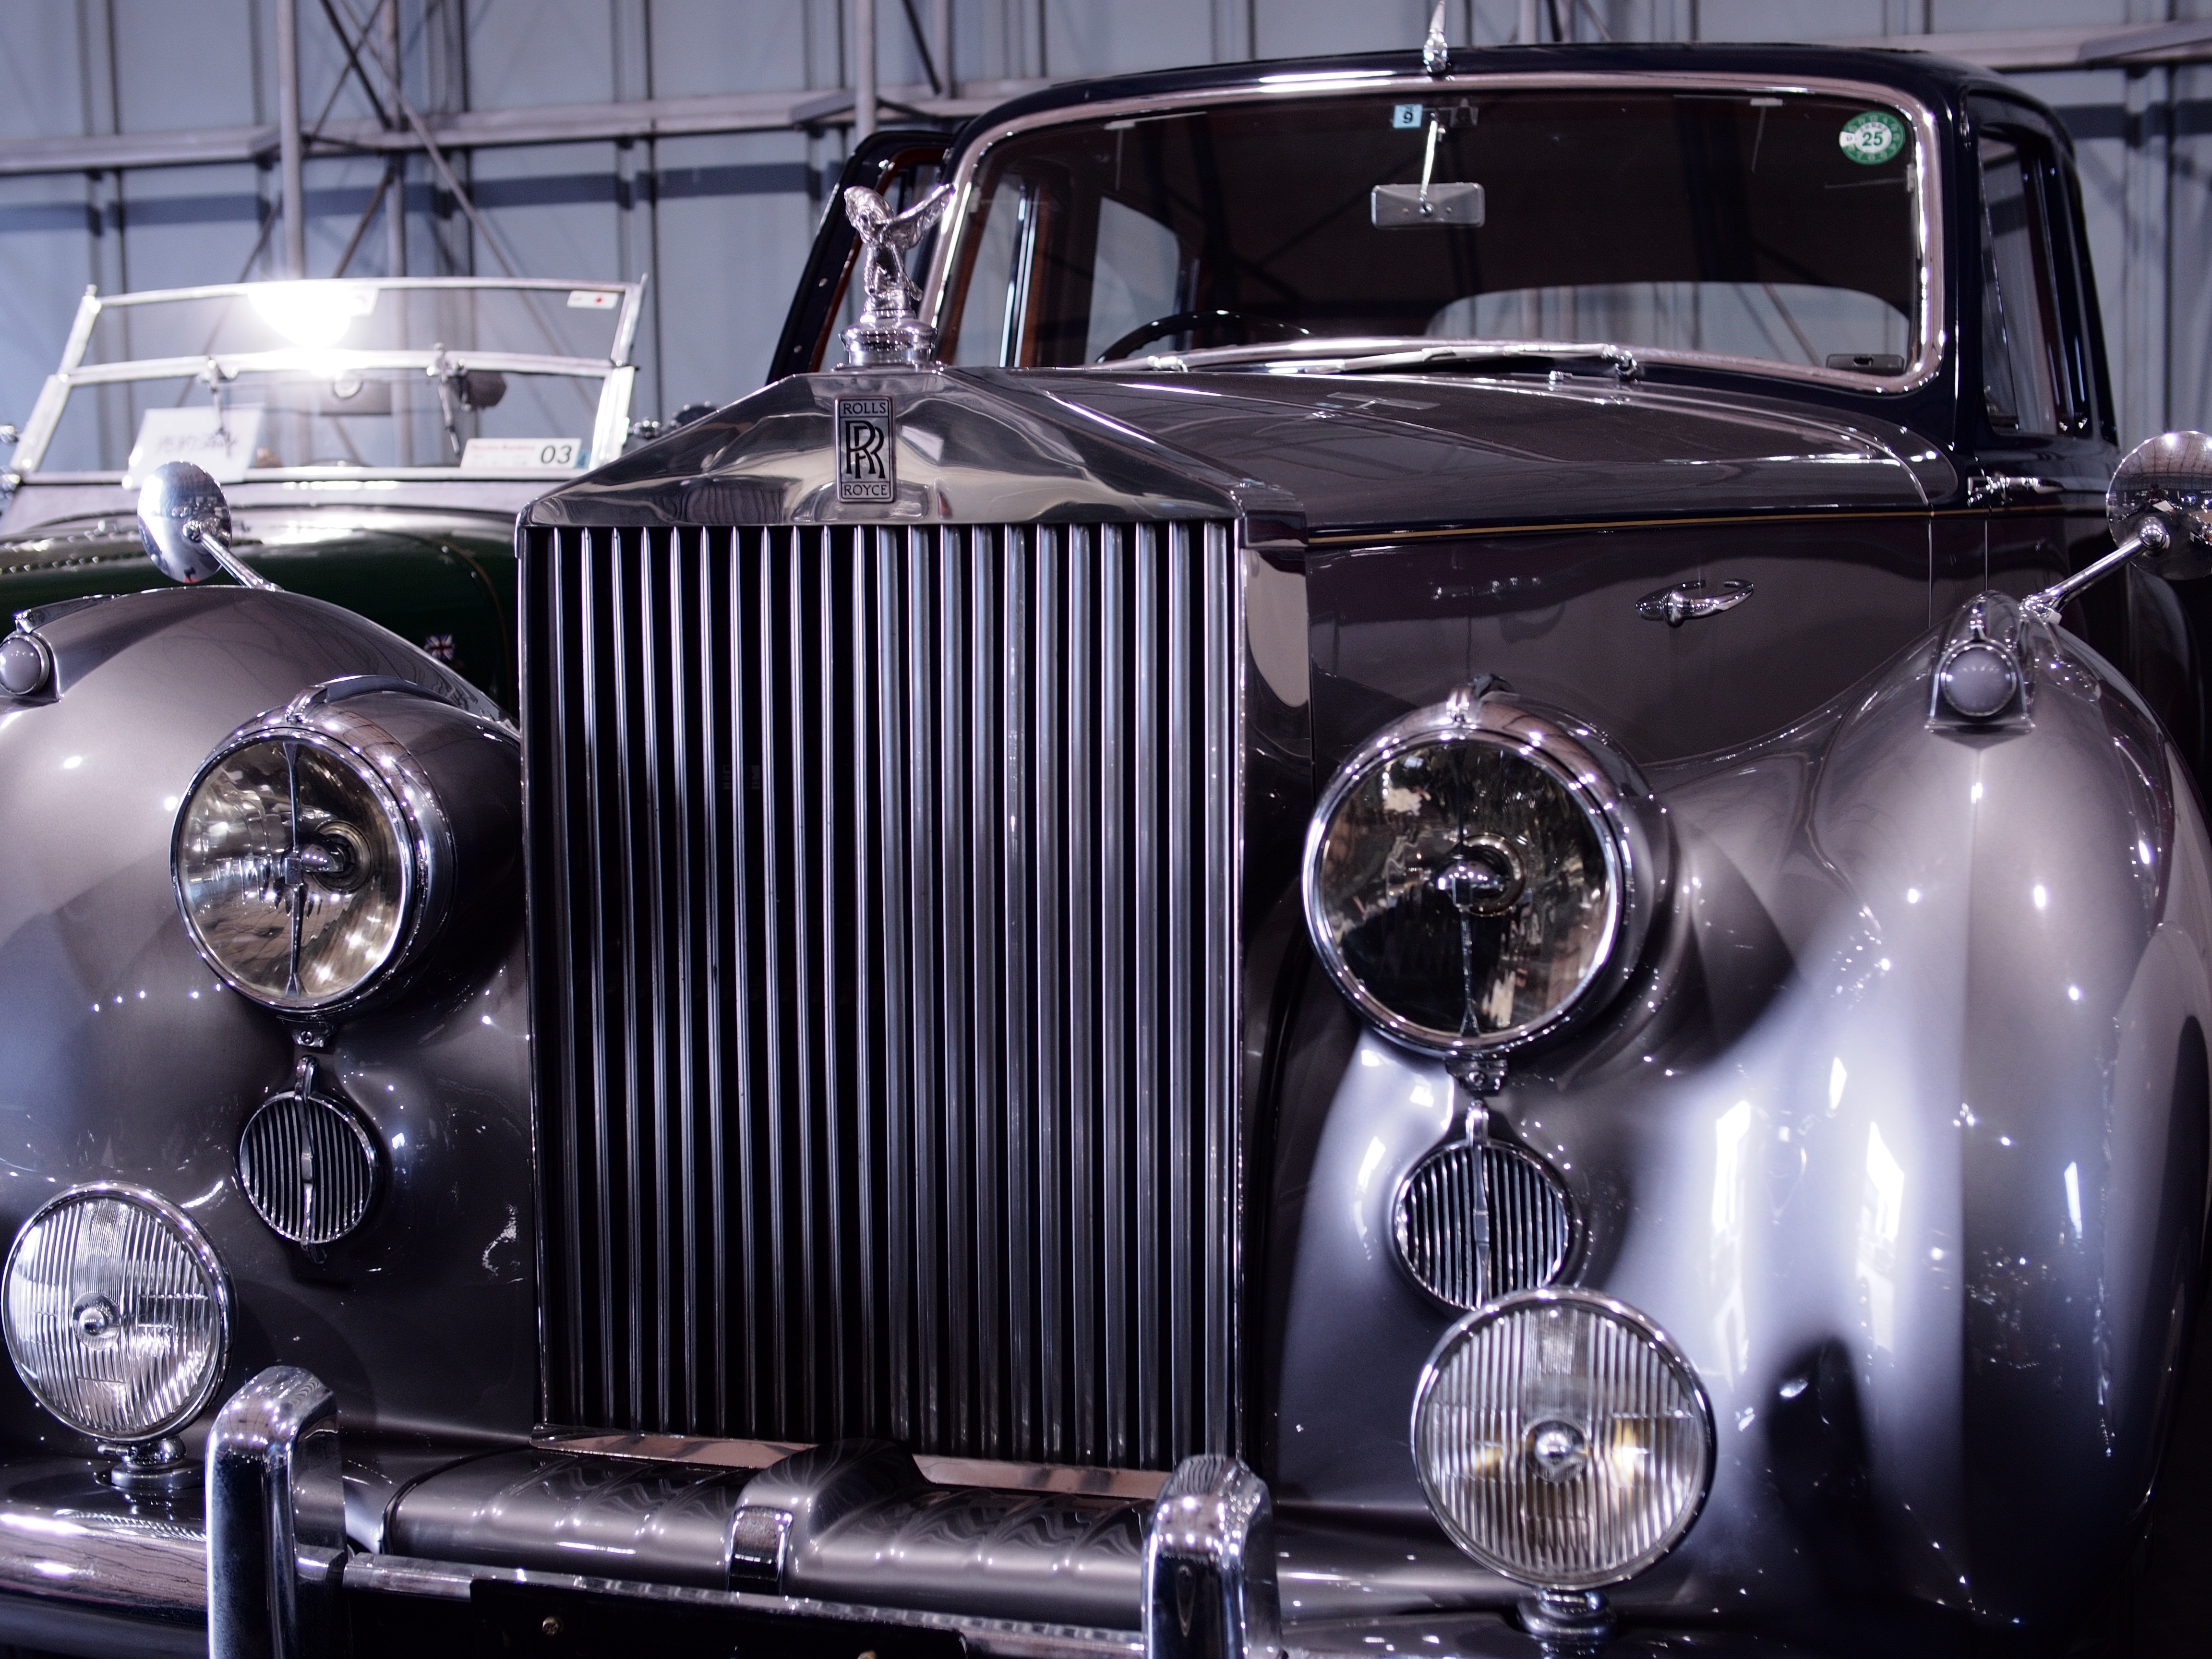
car, vehicle, classic car, automotive, motor vehicle, vintage car, rolls royce, sedan, classic, antique car, land vehicle, touring car, automobile make, automotive design, luxury vehicle, rolls royce silver cloud